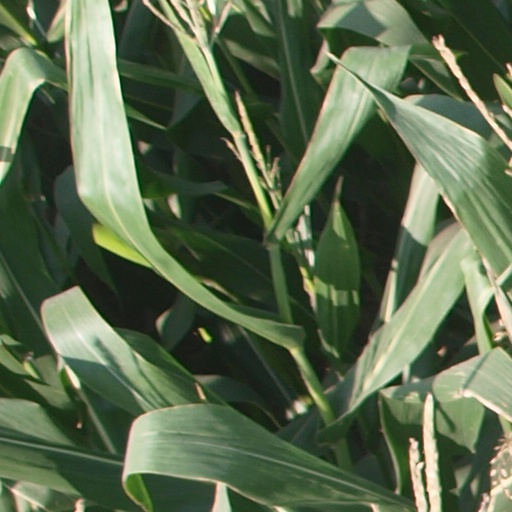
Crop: maize; corn